Lucy the Elephant

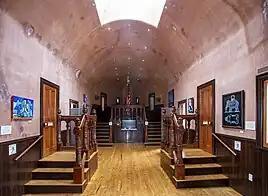

Through the first half of the 20th century, Lucy served as a restaurant, business office, cottage, and tavern (the last closed by Prohibition). The building was depicted on many souvenir postcards, often referred to as ""The Elephant Hotel of Atlantic City"." (The actual hotel was in a nearby building, not inside the elephant.)